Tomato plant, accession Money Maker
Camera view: vertical (180 deg); turntable rotation: 210 degrees
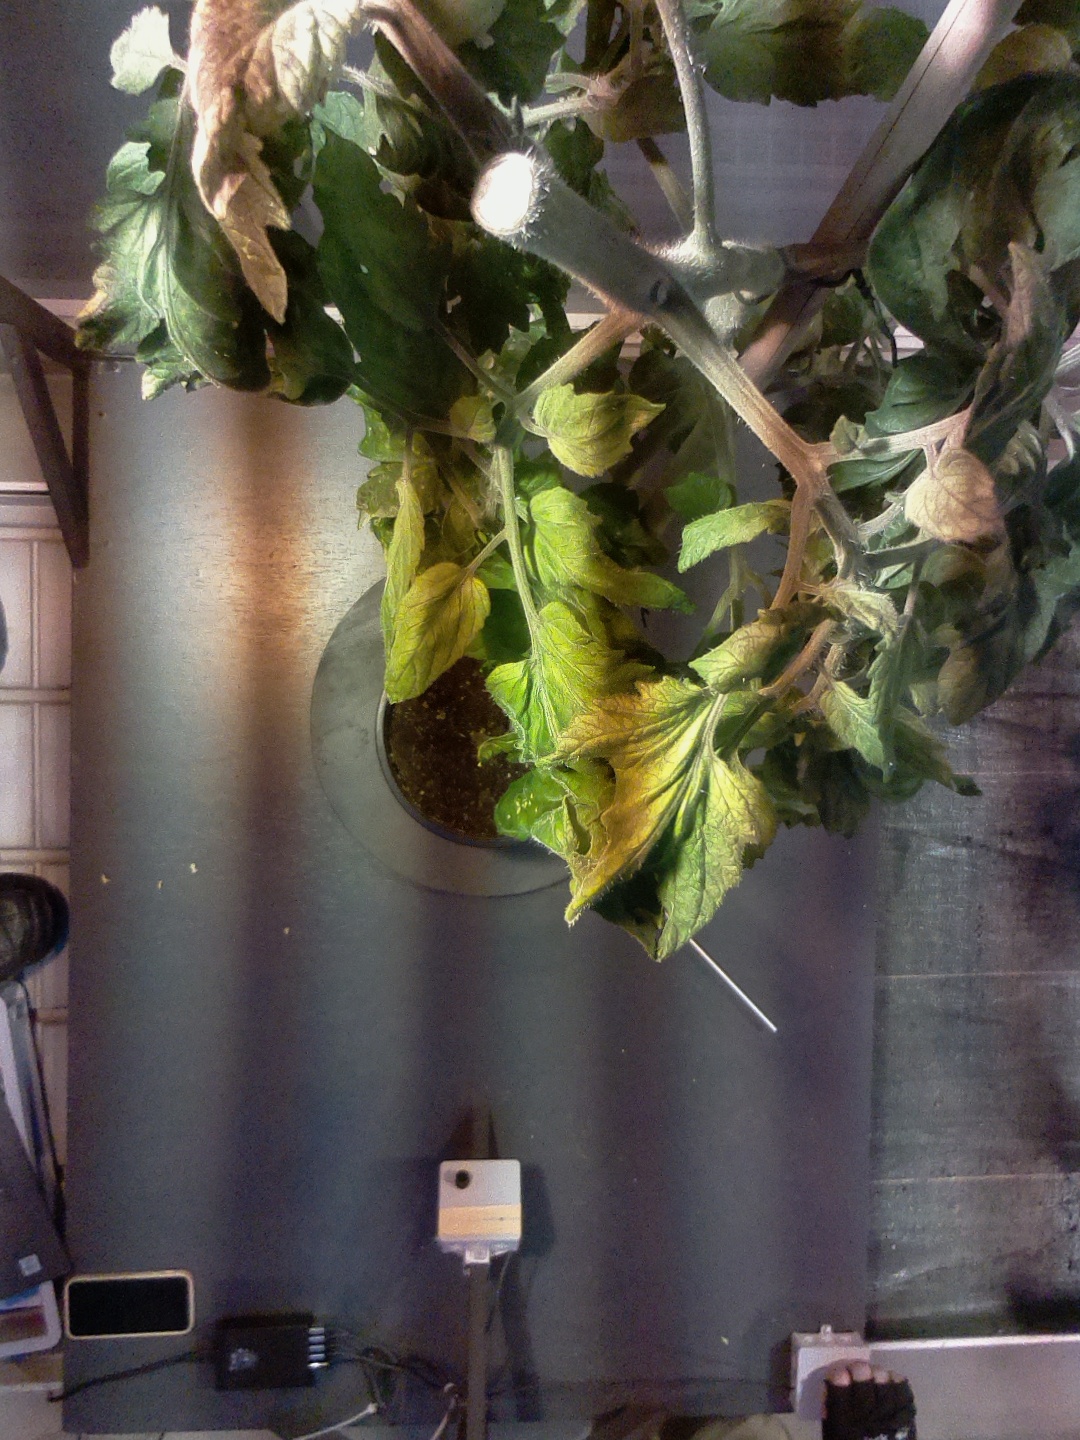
BBCH growth stage 76: 60%-70% of final fruit size